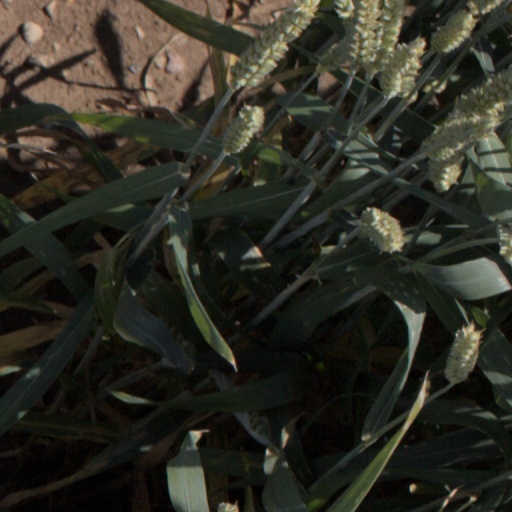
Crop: wheat